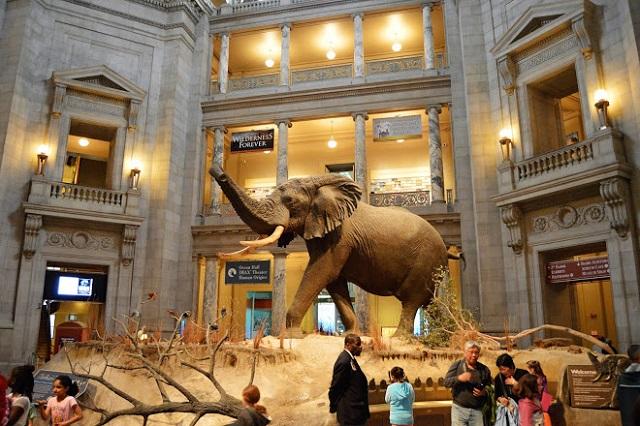
có một người đàn ông mặc áo màu đen đang đứng ở gần dưới chân của mô hình con voi